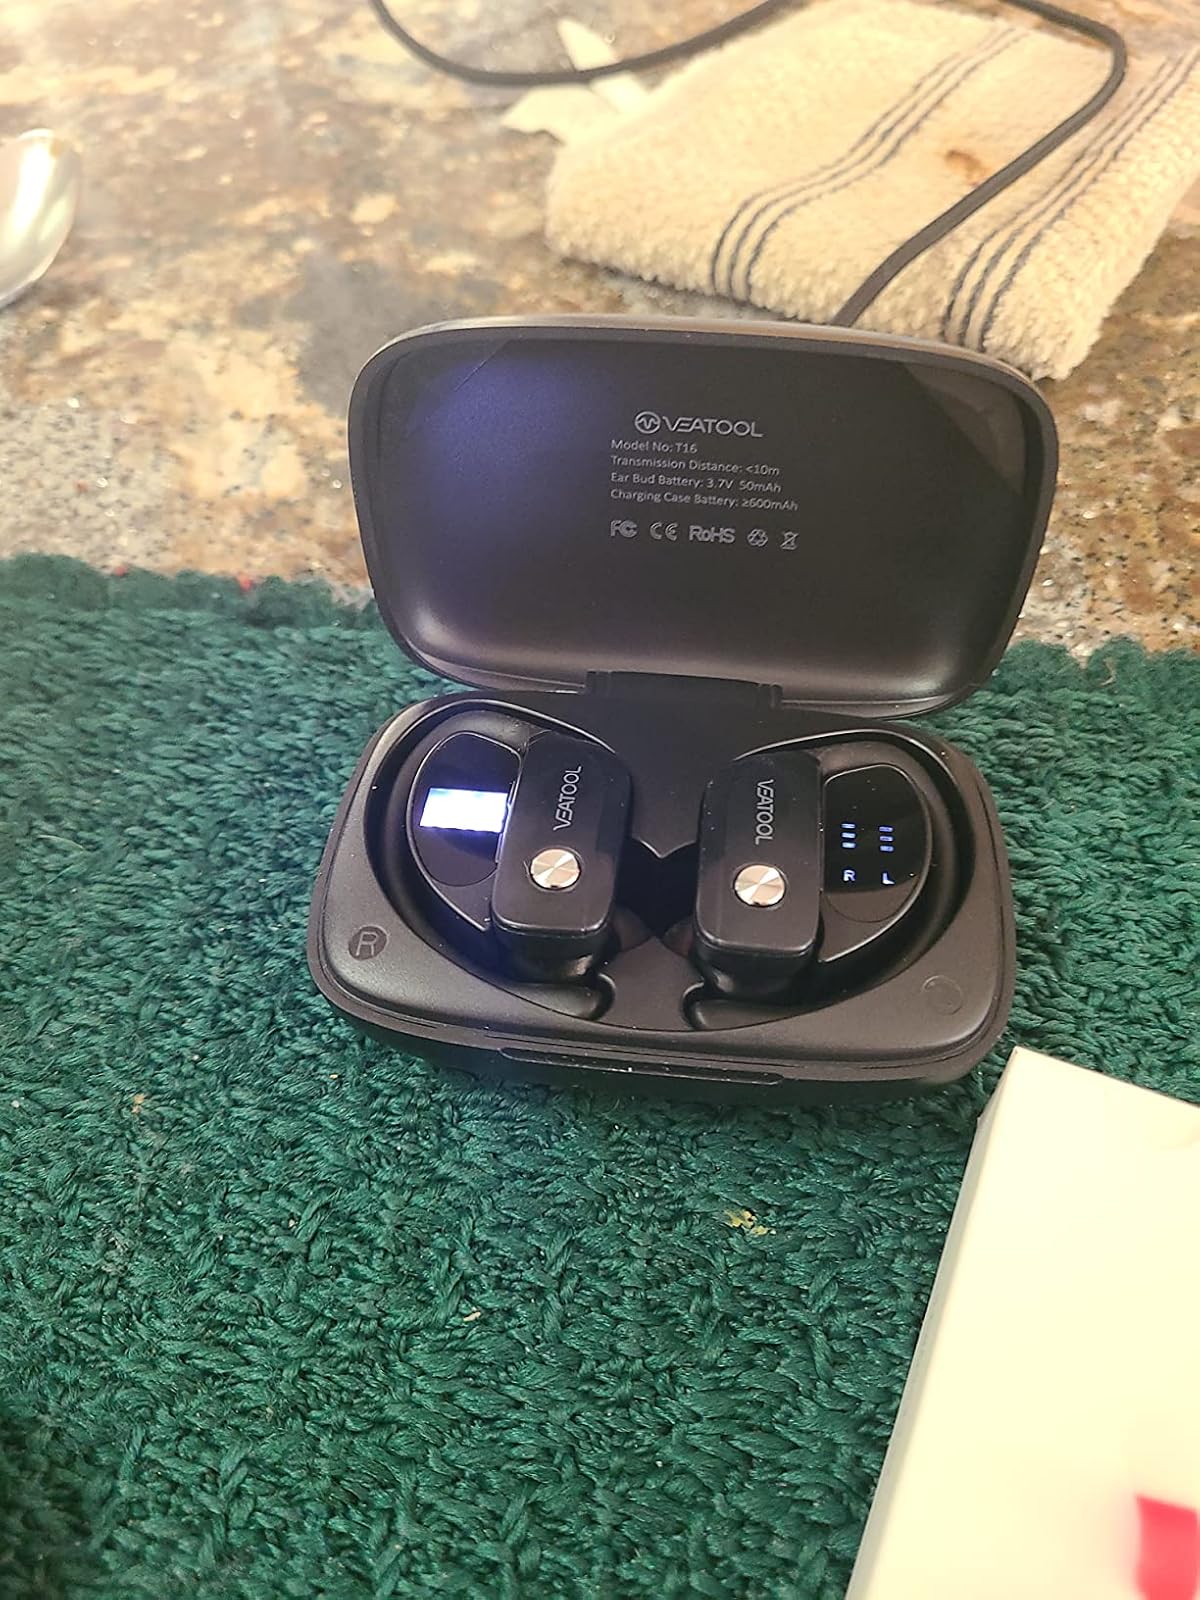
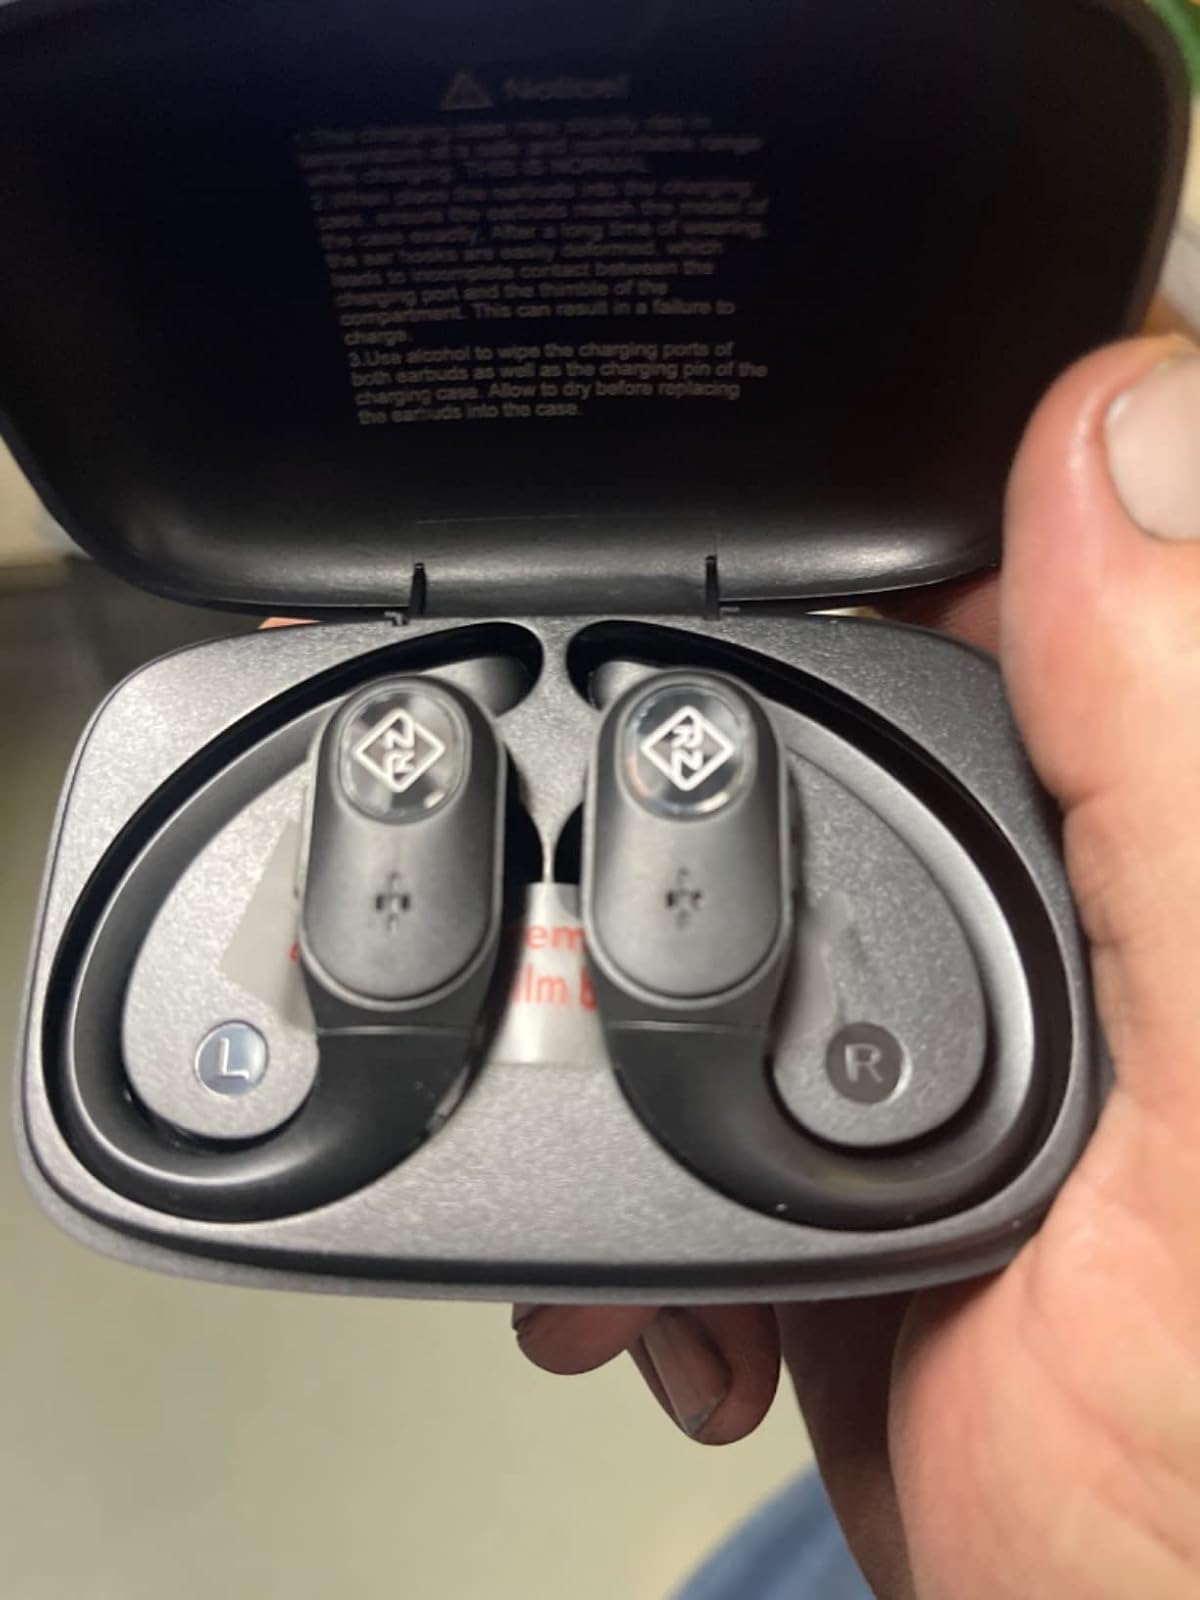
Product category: earbuds
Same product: no